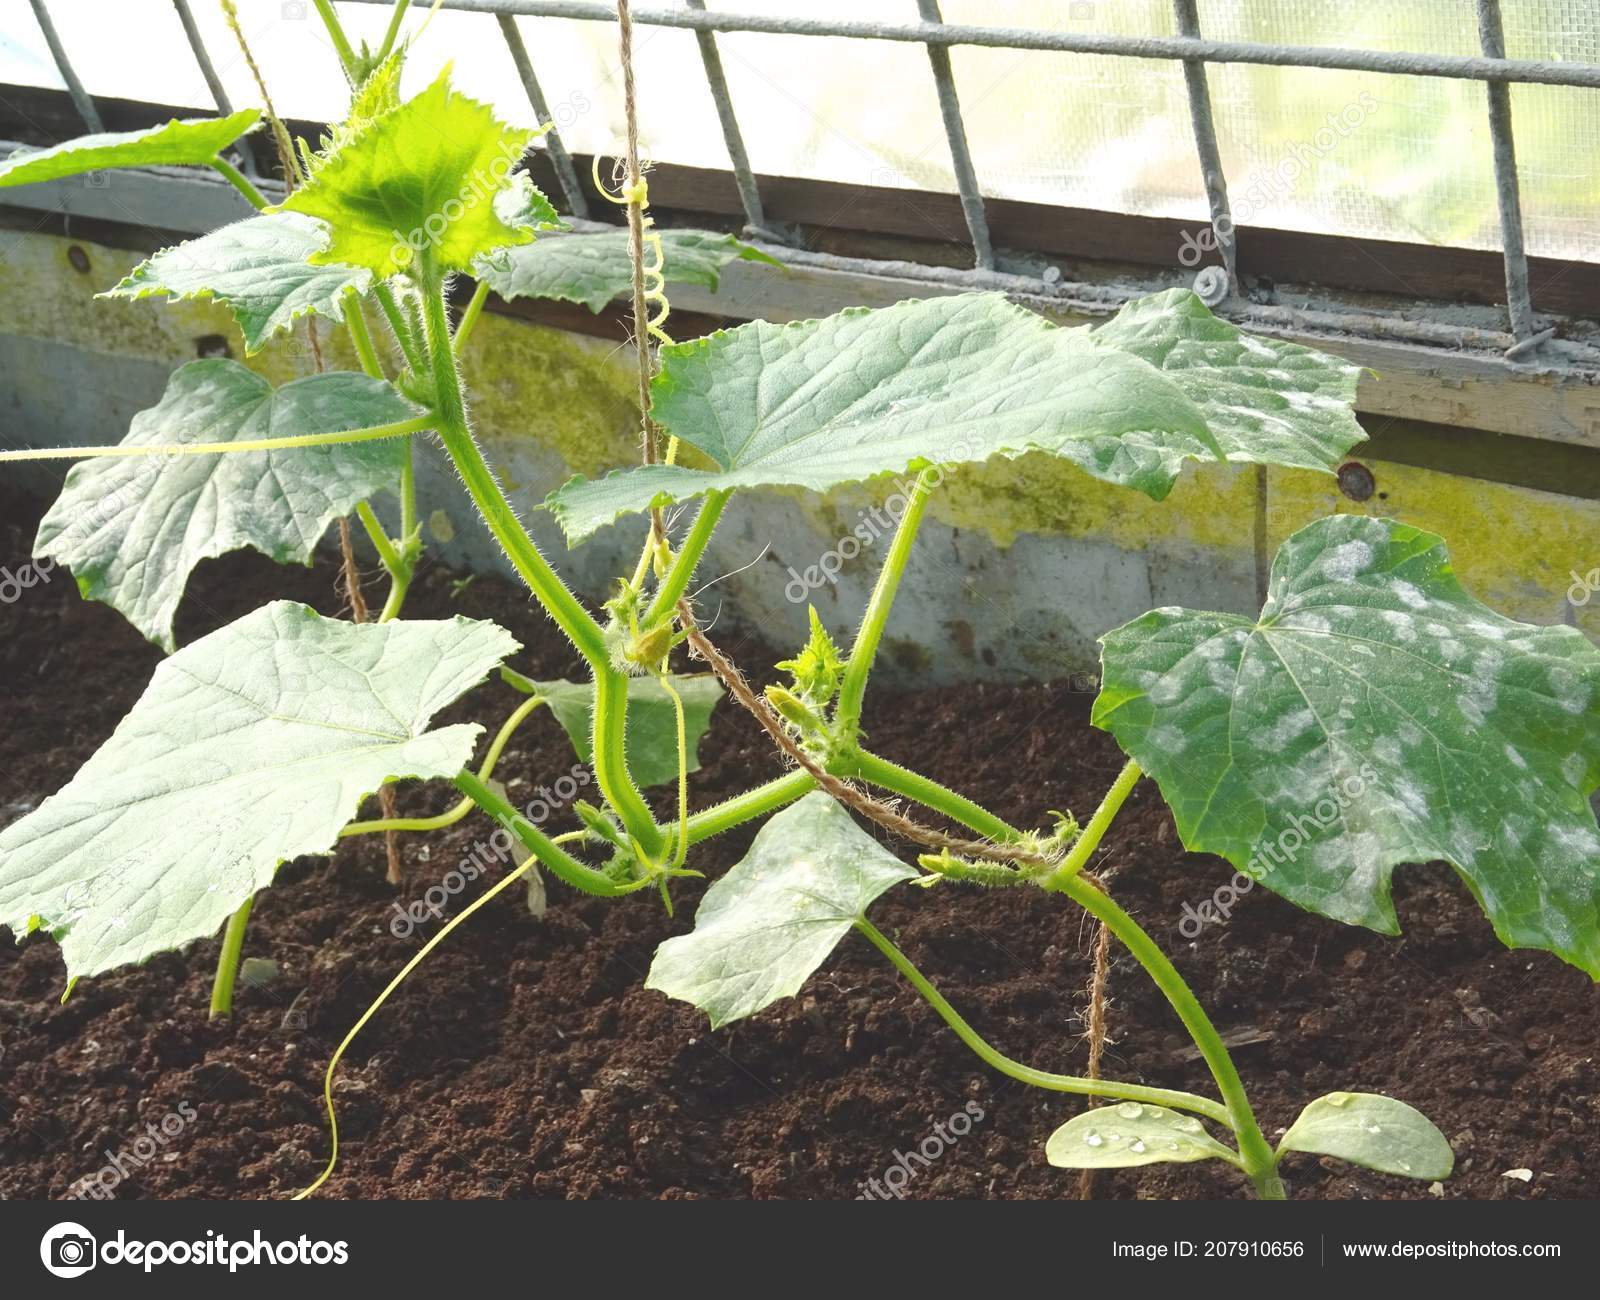
Plant: Cucumber
Disease: cucumber powdery mildew